Floating island

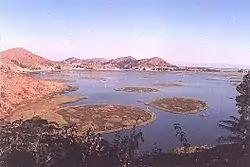
Circular phumdis, called "athampum", were artificially built for fishing in Loktak Lake

Floating artificial islands are generally made of bundled reeds, and the best known examples are those of the Uros people of Lake Titicaca, Peru, who build their villages upon what are in effect huge rafts of bundled totora reeds. The Uros originally created their islands to prevent attacks by their more aggressive neighbours, the Incas and Collas.